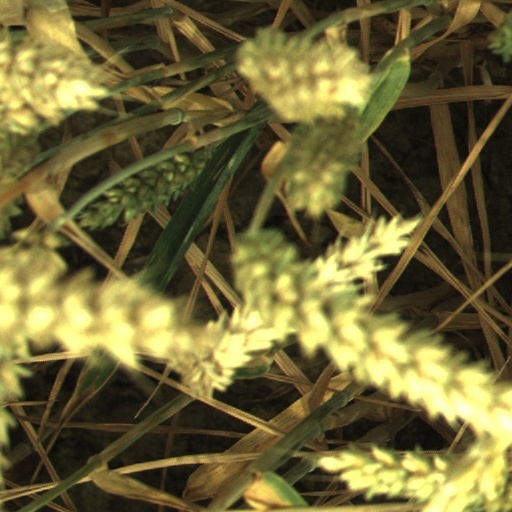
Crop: wheat